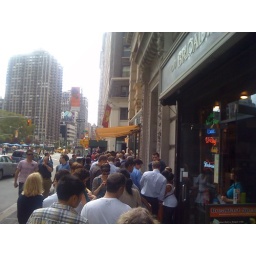
Standing in 40 person line for fried chicken at Hill Country Chicken. Love you, NY!